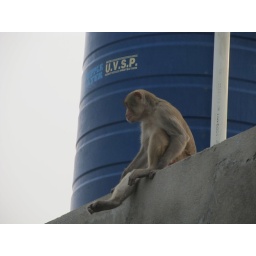
Monkey by the water reserve on the roof of Ashram Jaisiyaram.